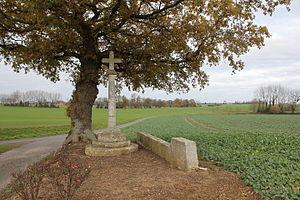
Manneville-sur-Risle Croix de Bonneboscq.
Manneville-sur-Risle est une commune française située dans le département de l'Eure, en région Normandie.